Samuel Tyszelman

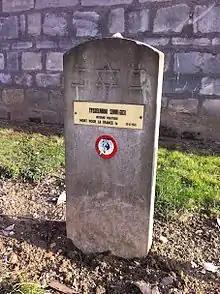
Tyszelman's tomb

On 14 August, the (MBF: "German Military Commander in France") banned the French Communist Party and announced that anyone who took part in a communist demonstration in the future would be charged with aiding the enemy. Tyszelman and Gautherot were tried by a German military tribunal and sentenced to death. They were executed by firing squad on 19 August 1941 at the in Châtenay-Malabry, Hauts-de-Seine. Notices in black lettering on red paper were posted the same day to announce the sentence and the execution.